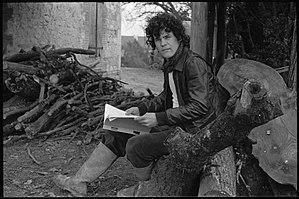
Durfort-Lacapelette (Tarn-et-Garonne). 5 Février 1975. Vue de Pierre Blaise relisant son texte assis sur un tronc d'arbre.
Pierre-Marc Blaise, dit Pierre Blaise, est un acteur français né le 11 juin 1952 à Moissac où il est mort dans un accident de voiture le 31 août 1975.